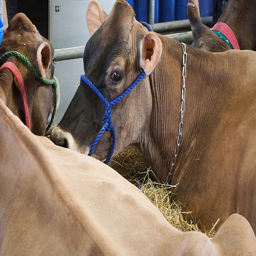
Cows with lead ropes in an enclosure with hay.
The cows are grouped together and tied up eating hay.
Cows are laying down next to each other in the hay.
Three animals are wearing collars against the side of a building
Cows wear colored roped and metal chains around their faces and necks.